John Munro (New Zealand politician born 1839)

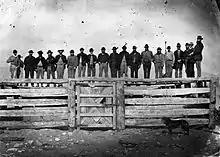
Row of butchers at a stockyard sale at South Spit in Westport, with auctioneer John Munro on the far right

He was Mayor of Westport for five terms; in 1876–1877 and in 1879–1881. Munro was an independent Liberal (political parties would only form after the 1890 general election). He was considered as one of three possible Liberal candidates for the 1879 general election in the Buller electorate, the others being Eugene O'Conor and James Bickerton Fisher. Fisher was eventually chosen and he beat the incumbent Joseph Henry.